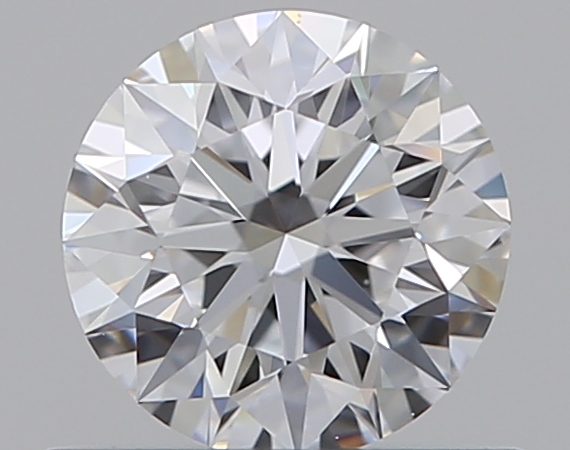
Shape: round
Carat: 0.5
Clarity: VS1
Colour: D
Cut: EX
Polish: EX
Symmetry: EX
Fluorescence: N
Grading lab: GIA
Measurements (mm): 5.05 x 5.09 x 3.18